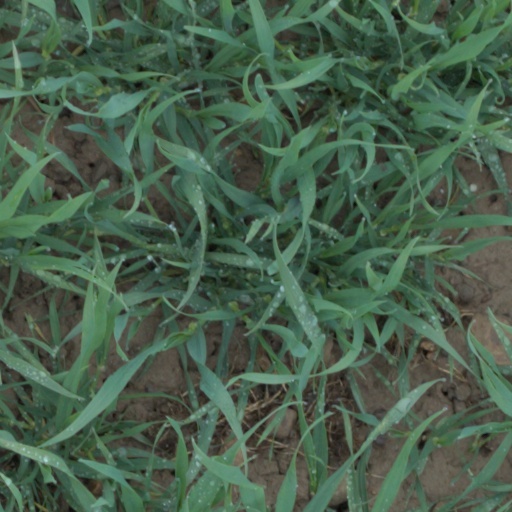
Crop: wheat